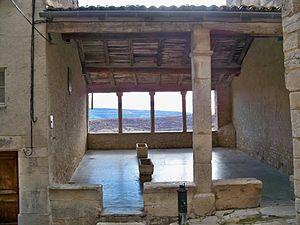
Halles à Simiane la Rotonde (04)
Simiane-la-Rotonde est une commune française située dans le département des Alpes-de-Haute-Provence, en région Provence-Alpes-Côte d'Azur.